Tori Richard

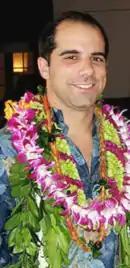
Joshua Feldman, CEO of Tori Richard and son of founder Mortimer Feldman.

Cotton lawn, now a staple of the company with its proprietary finish, debuted in the 1970s and became a mainstay of the men's line.